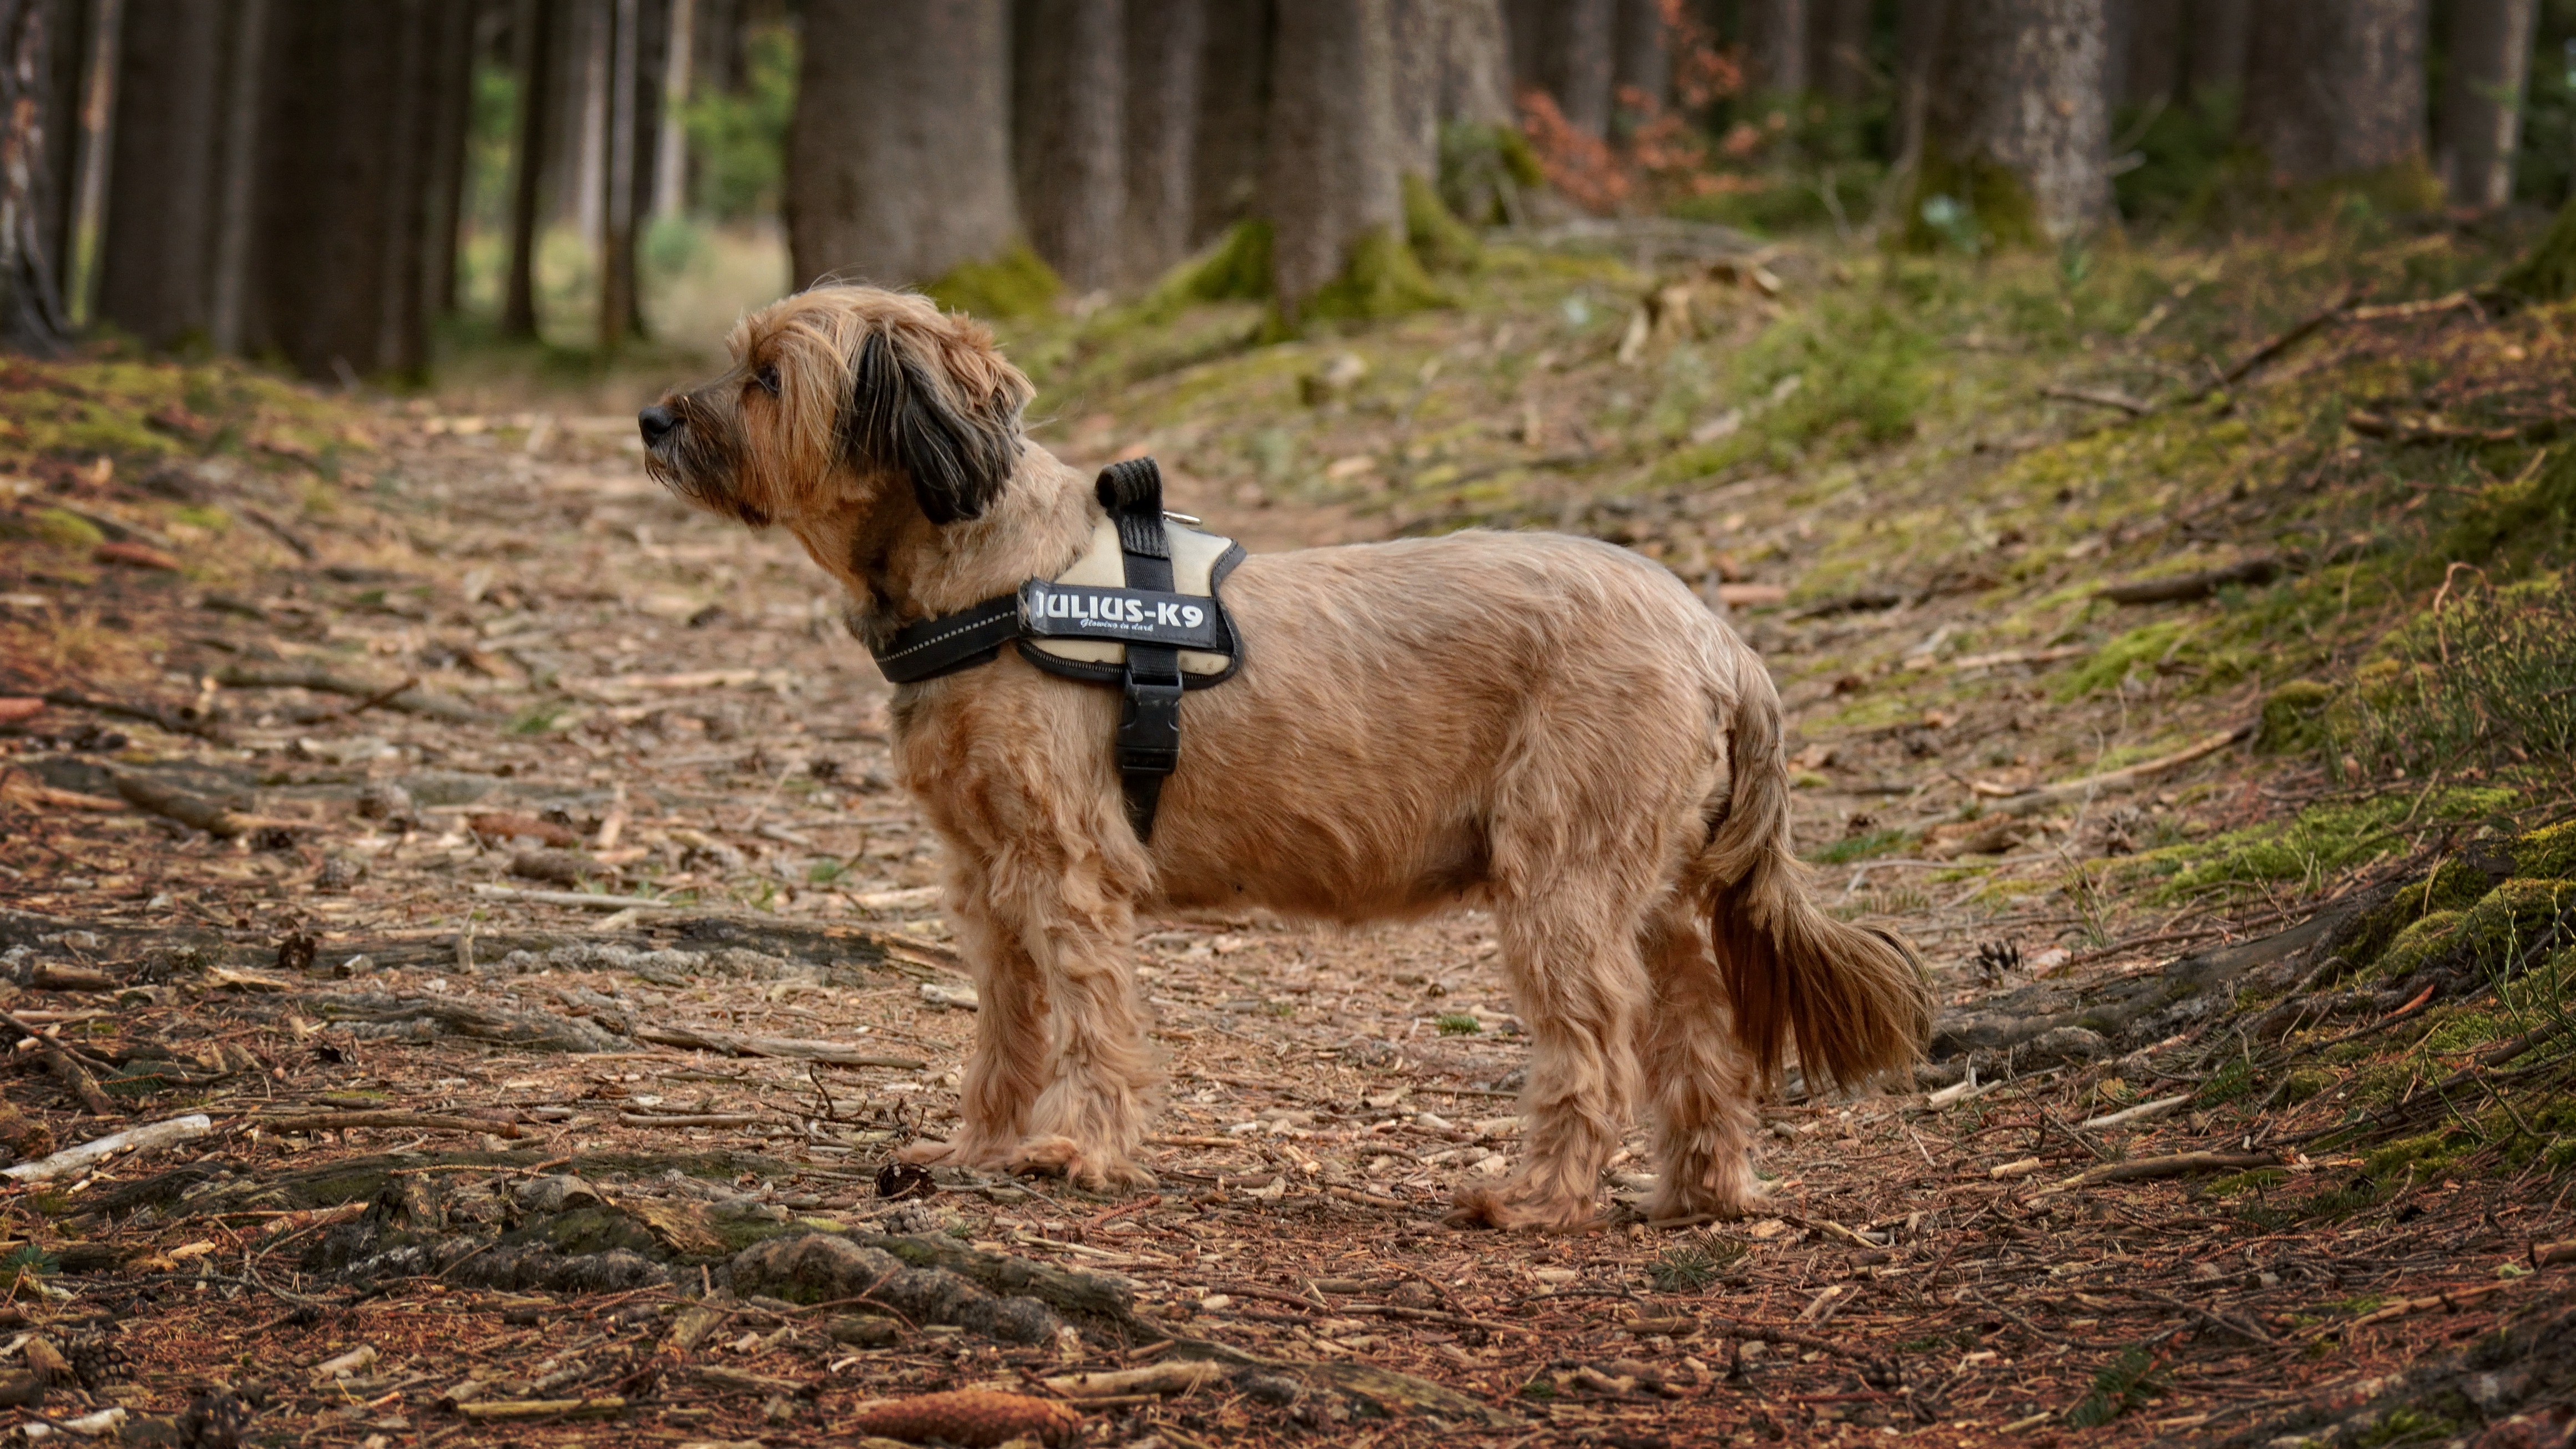
nature, forest, dog, pet, portrait, mammal, head, look, vertebrate, attention, dog breed, wildlife photography, animal portrait, tibetan terrier, irish terrier, dog like mammal, animal sports, dog crossbreeds